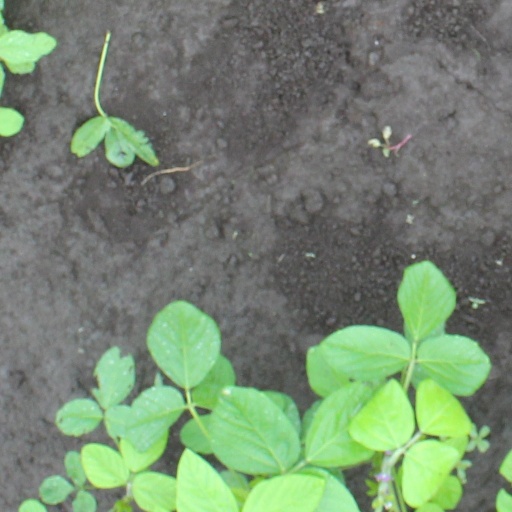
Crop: soybean